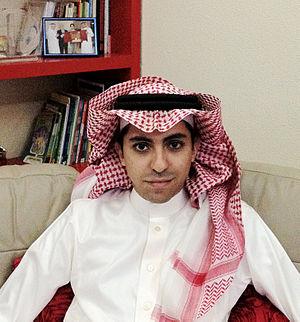
L'Arabie saoudite ou Arabie séoudite, nommée également le royaume d'Arabie saoudite, est une monarchie absolue islamique dirigée par la dynastie des Saoud, depuis sa création en 1932 par Abdelaziz ibn Saoud. Peuplée de 33 millions d'habitants, occupant 80 % de la péninsule Arabique, c'est le plus grand pays du Moyen-Orient avec une superficie de plus de deux millions de kilomètres carrés, et le deuxième plus grand des pays du monde arabe, après l'Algérie.
Raif Badawi nom également transcrit est un écrivain et blogueur saoudien créateur en 2008 du site Free Saudi Liberals sur lequel il militait pour une libéralisation morale de l'Arabie saoudite.